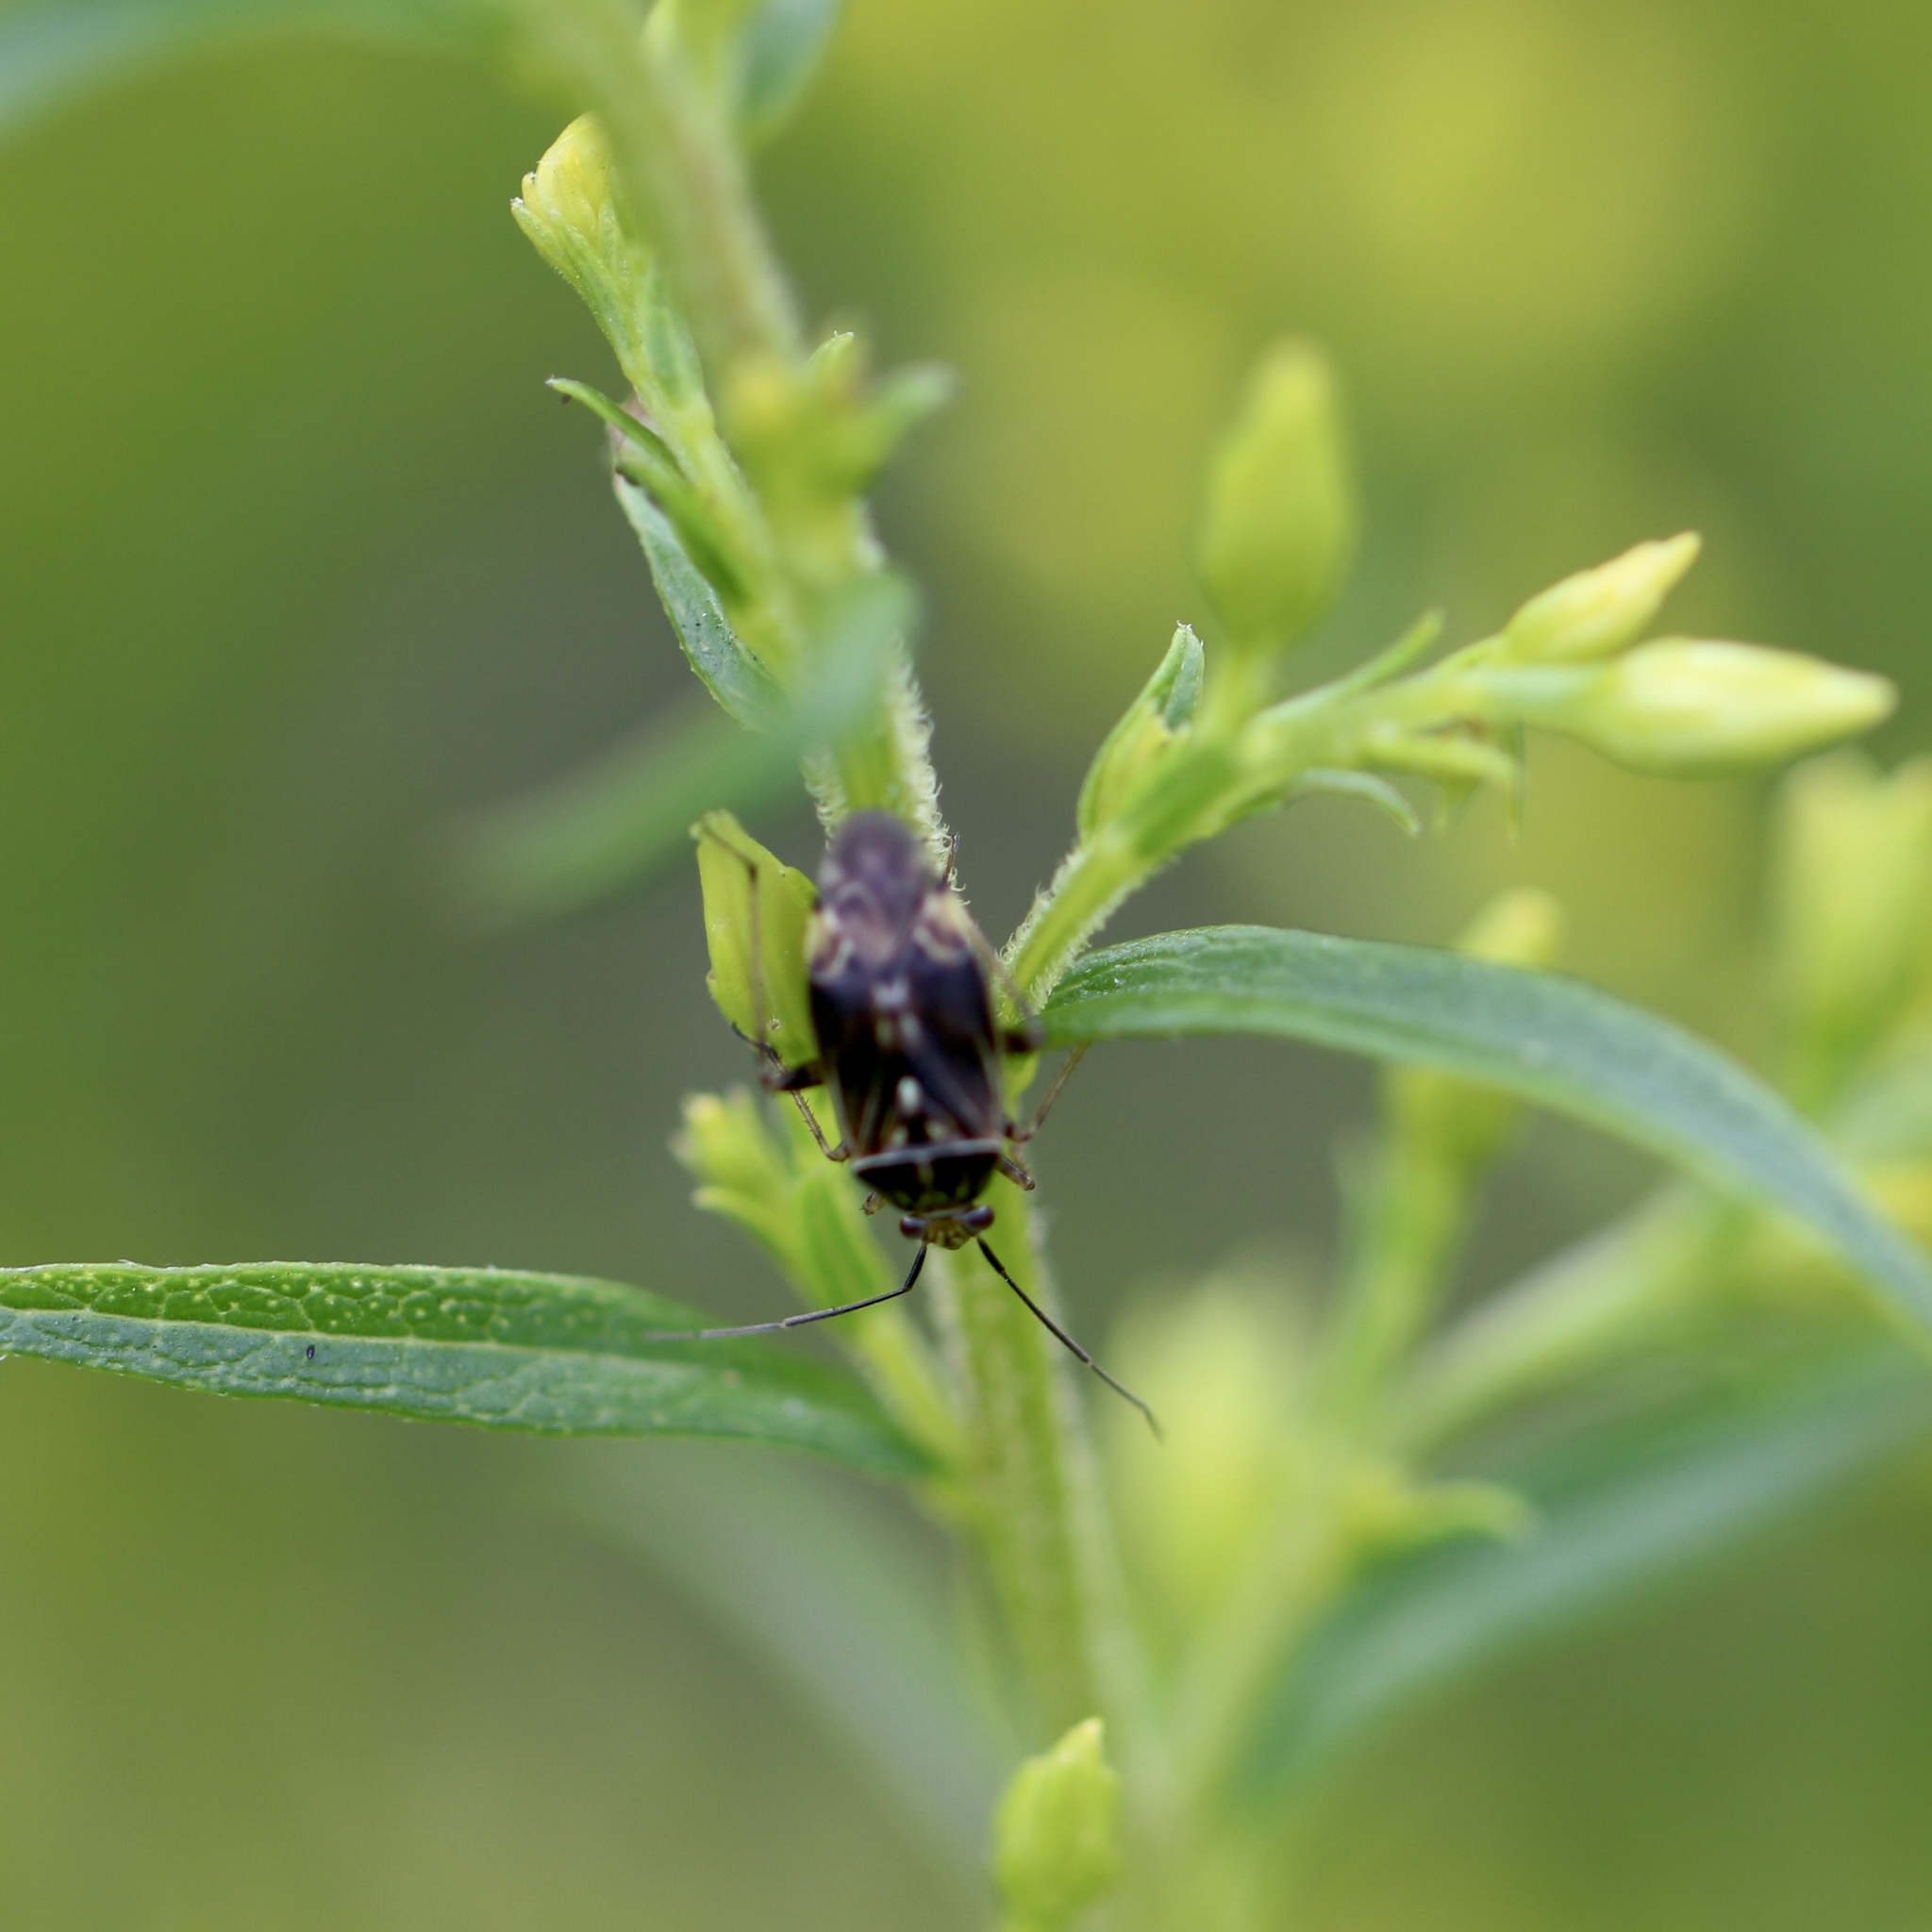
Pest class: lygus_bug